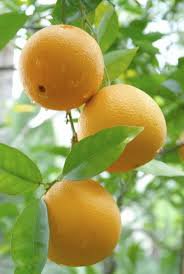
Label: Orange